Peter-Josef Schallberger

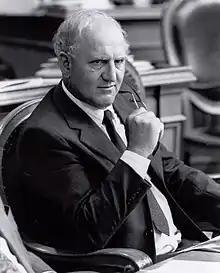
Peter Josef Schallberger (1990)

Peter-Josef Schallberger (19 July 1932; Ennetmoos – 15 April 2010) was a Swiss politician of the CVP and farmer.